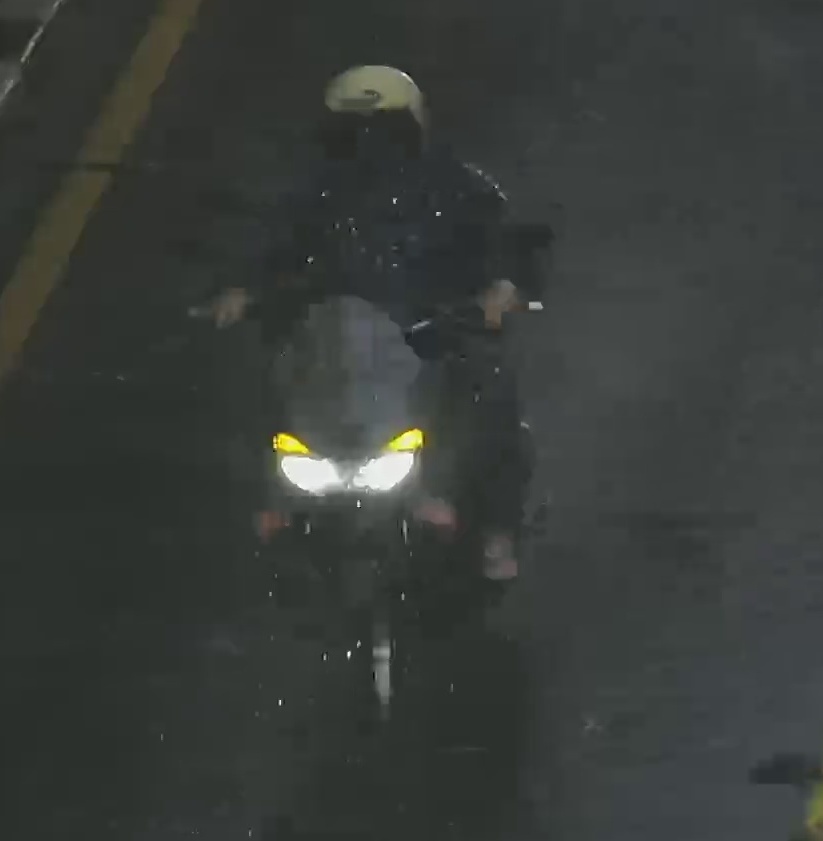
person-with-helmet: 1
person-without-helmet: 0